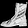
Label: Ankle boot